Scandal Incorporated

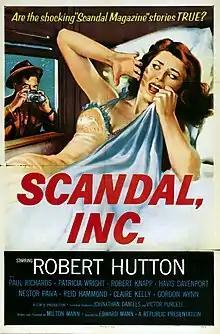
Theatrical release poster

Scandal Incorporated is a 1956 American film noir crime film directed by Edward Mann and written by Milton Mann. The film stars Robert Hutton, Patricia Wright, Paul Richards, Robert Knapp, Havis Davenport and Reid Hammond. It was released on October 12, 1956, by Republic Pictures.